Political positions of Nigel Farage

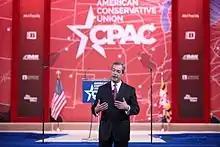
Farage speaking at the 2015 Conservative Political Action Conference in Washington, D.C. about the American elections

During the 2016 Austrian presidential election campaign, Farage said that Norbert Hofer, the Freedom Party candidate, would call for a "Brexit style referendum" if he won. Hofer, however, ruled out a referendum and asked Farage not to interfere in Austria's internal politics.